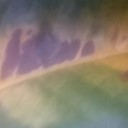
Label: Leaf_rust